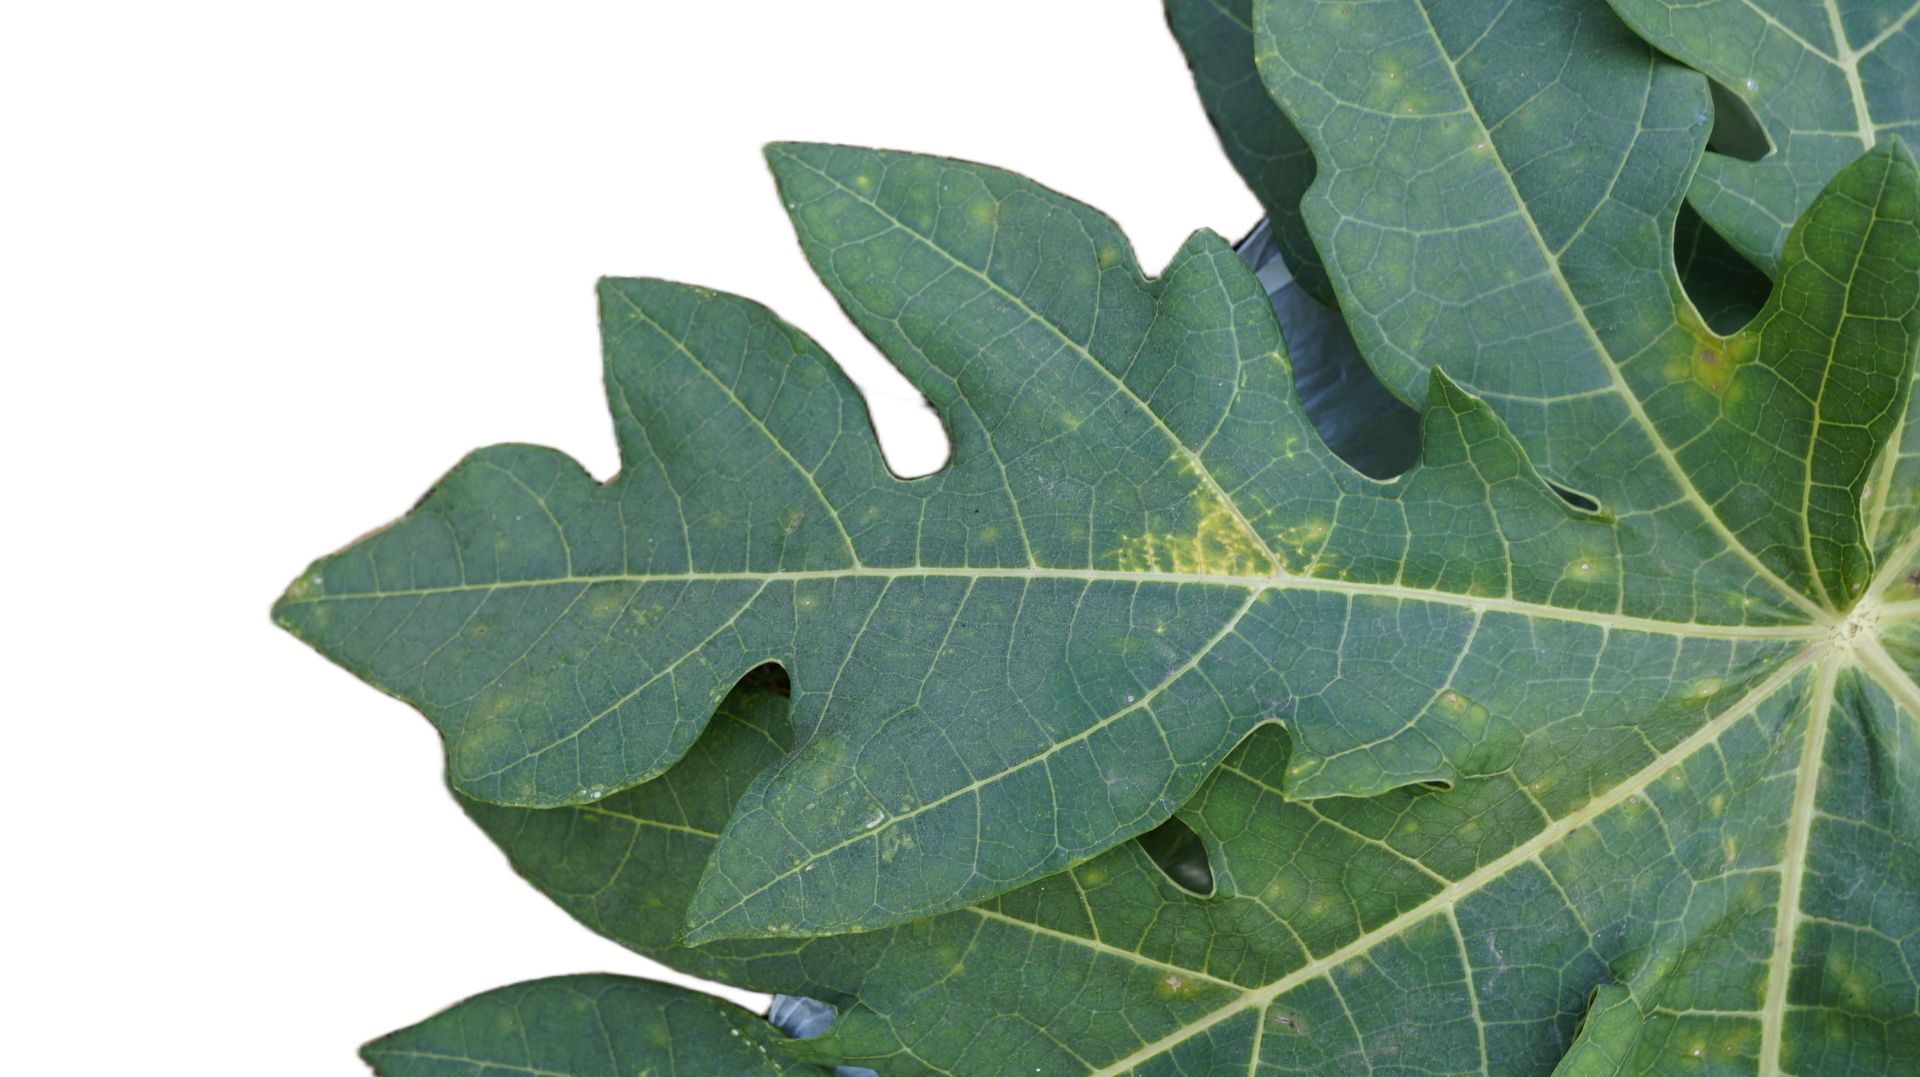
Crop: Papaya
Label: Carica_Insect_Hole